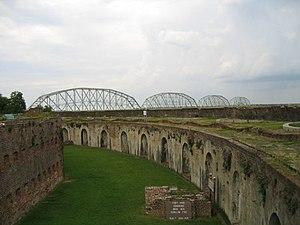
Liste des parcs d'État de la Louisiane aux États-Unis d'Amérique par ordre alphabétique. Ils sont gérés par le Louisiana Department of Culture, Recreation and Tourism.